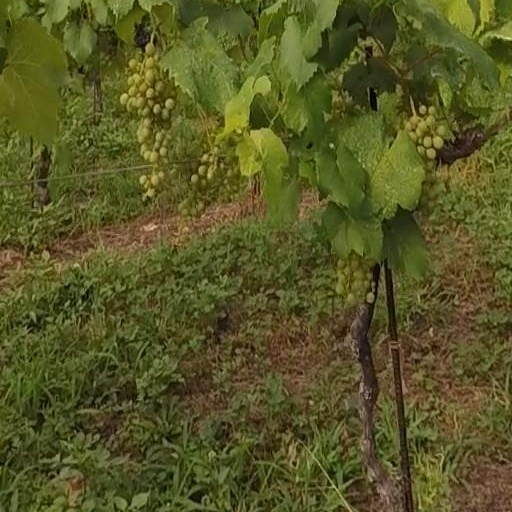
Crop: grape